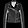
Label: Coat